Scotch Irish Township, Rowan County, North Carolina

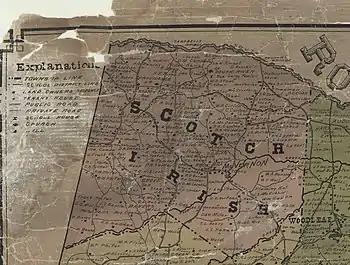
1903 map of the Scotch Irish Township

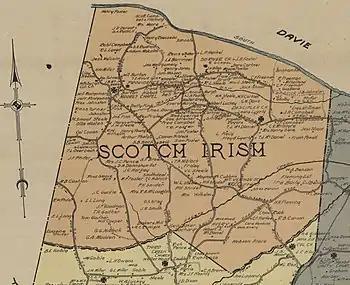
1930 map of Scotch Irish Township

Township maps also depict several colored schools in Scotch Irish Township in 1903 and 1930. The Rowan Mills Post Office was used in the enumeration of residents of Scotch Irish Township in 1870.